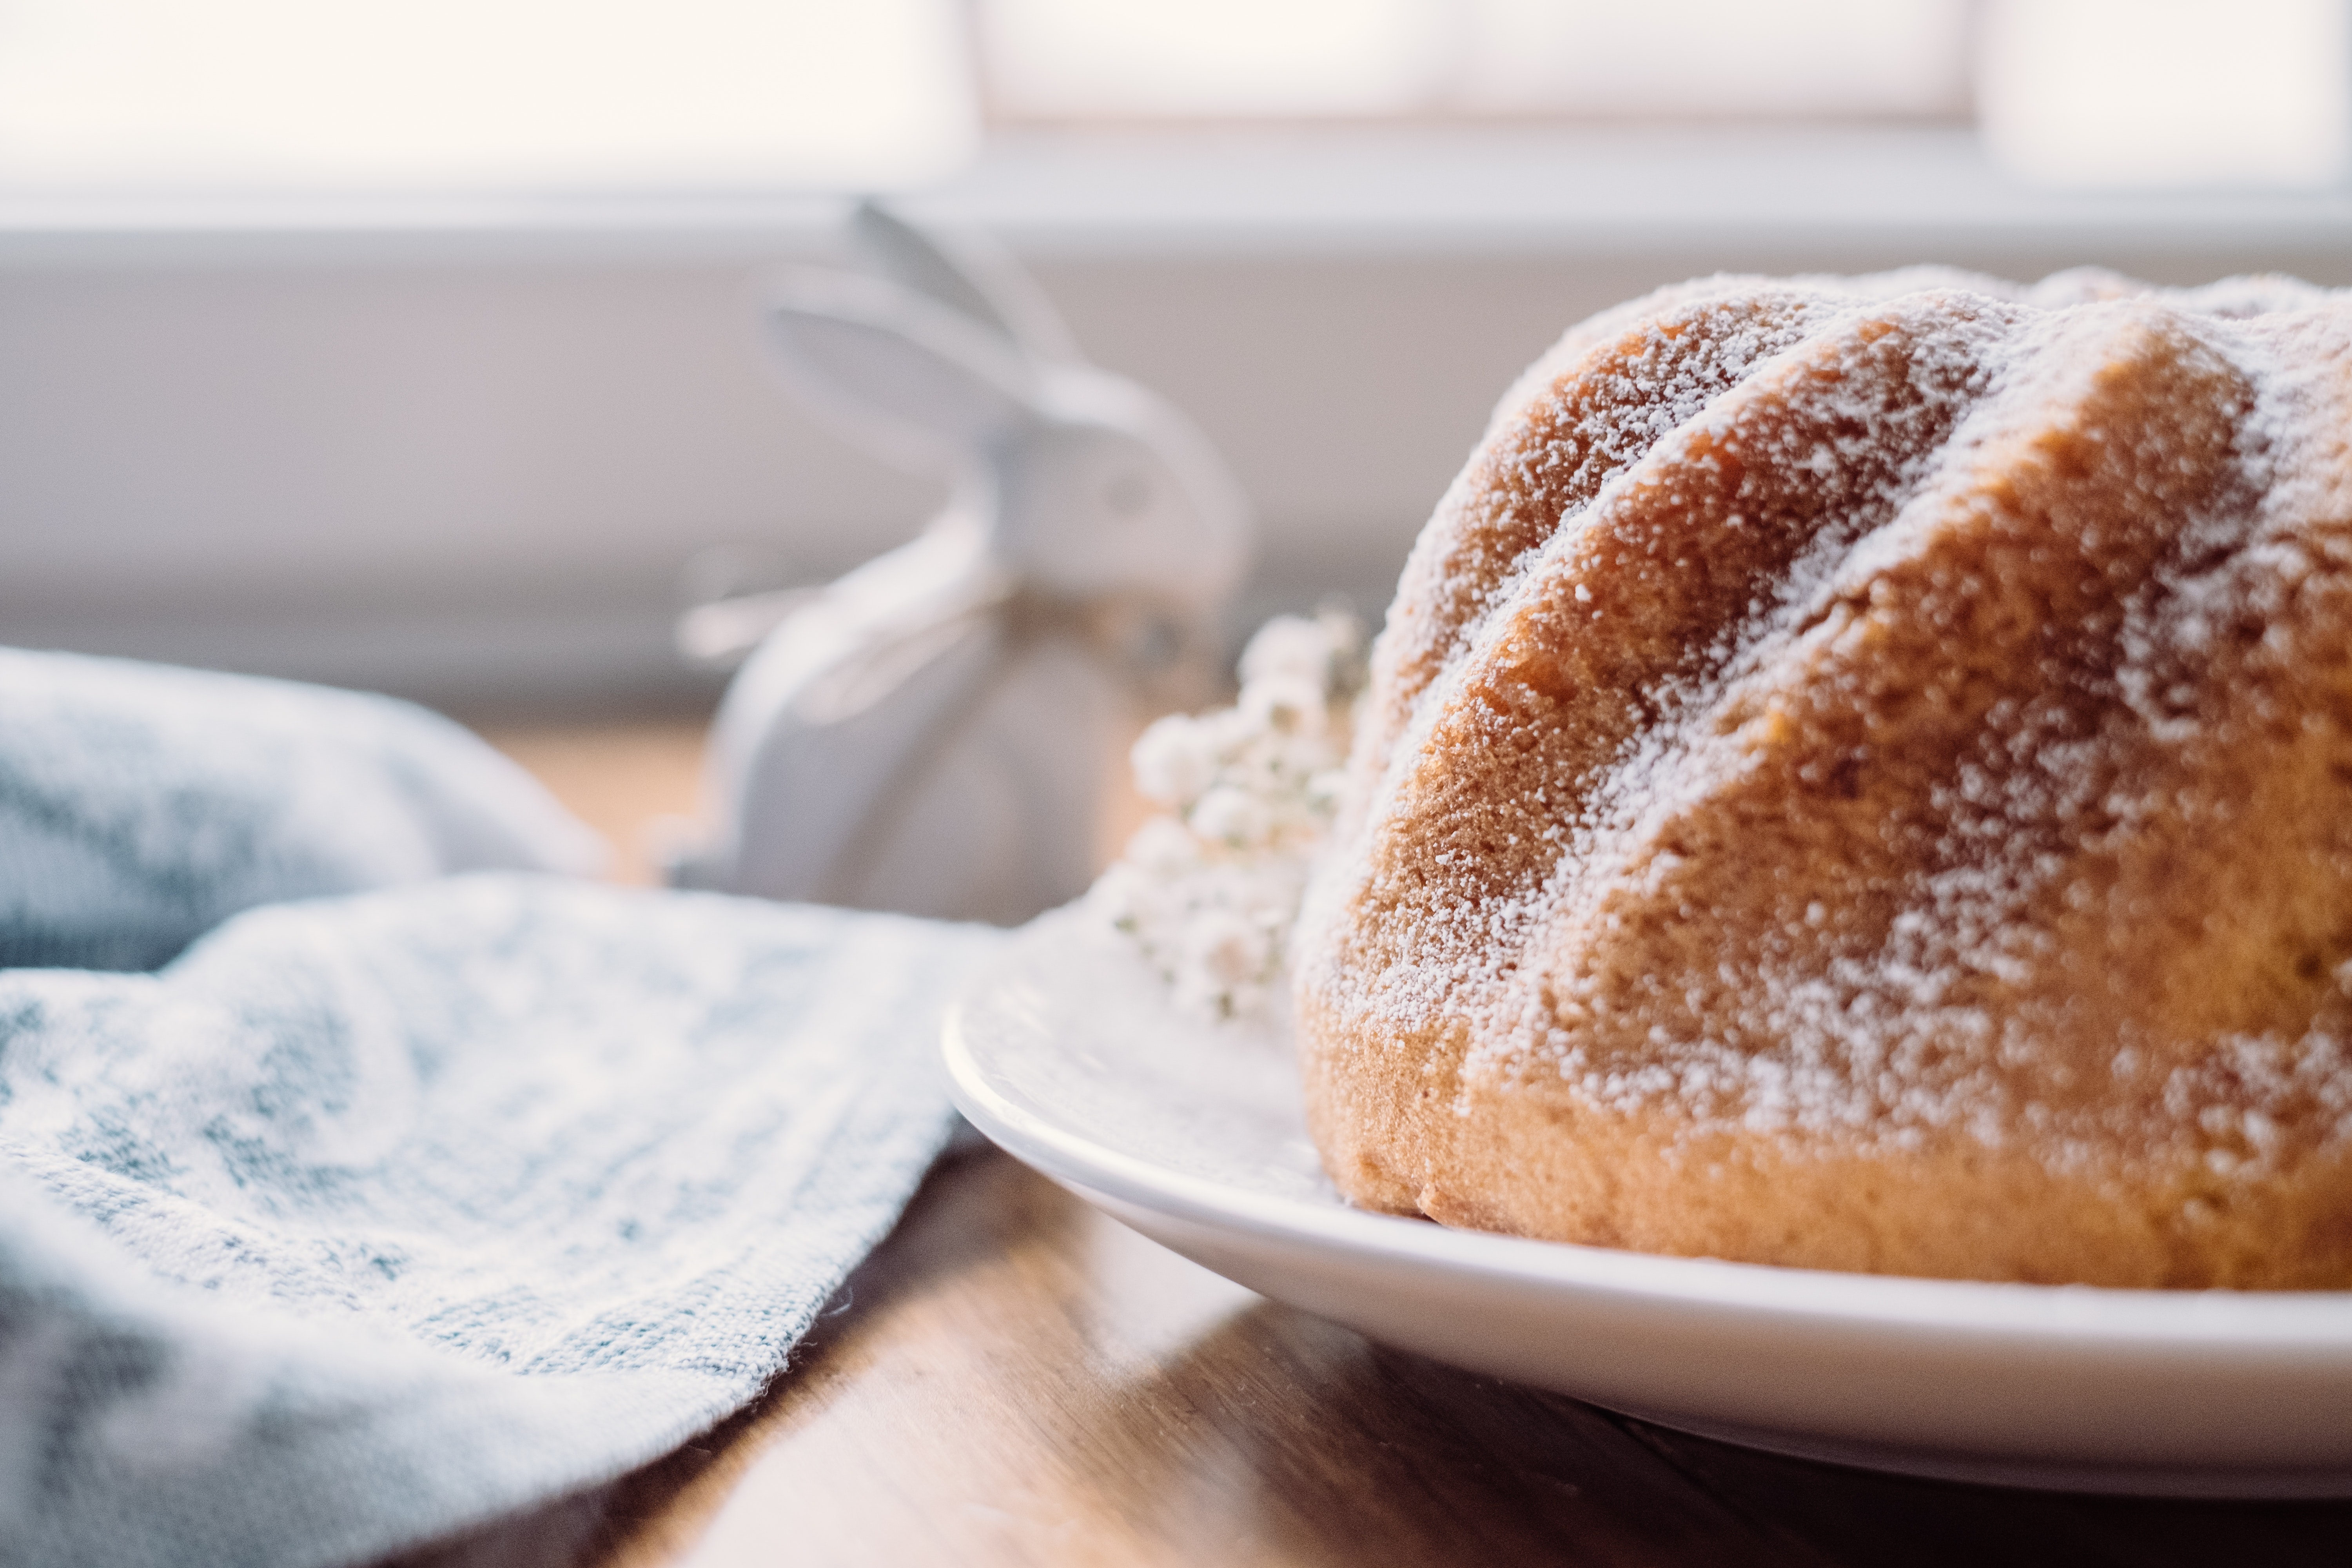
dish, food, cuisine, ingredient, powdered sugar, baked goods, dessert, gugelhupf, malasada, gluten, baking, produce